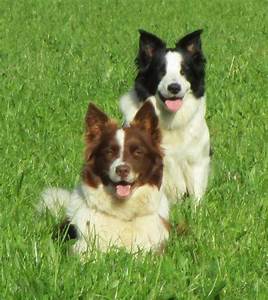
Label: cane